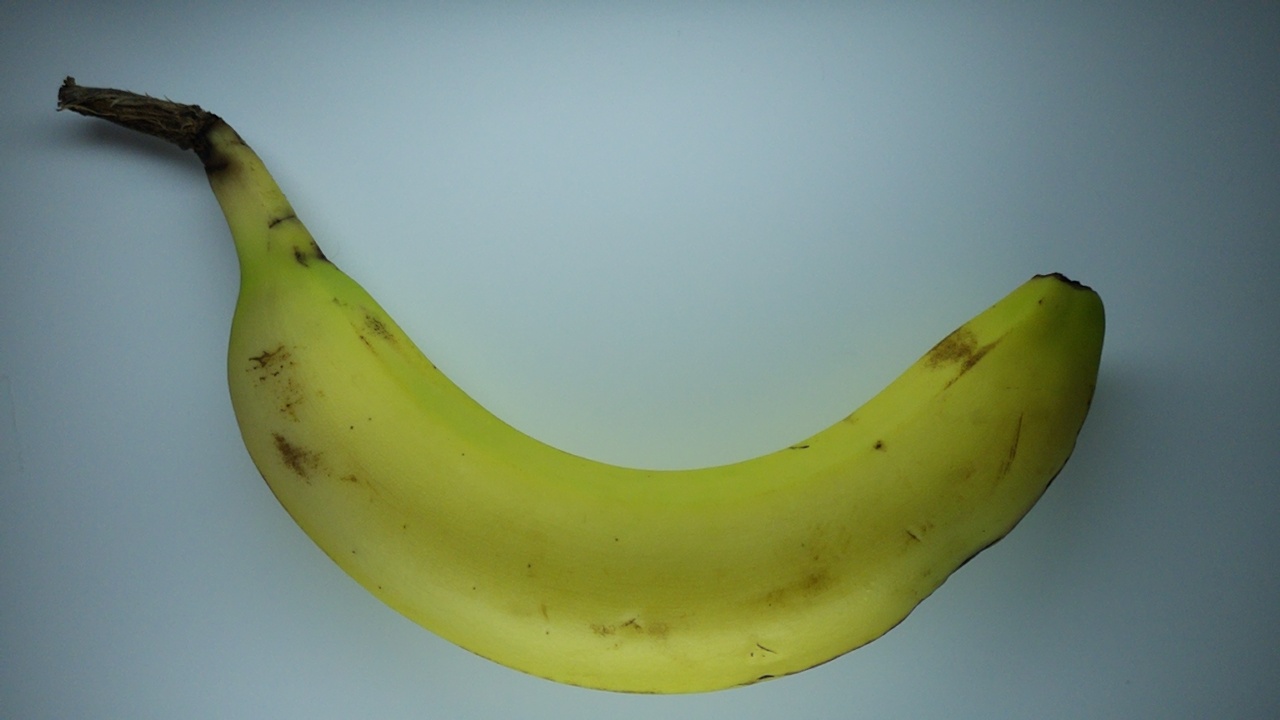
Label: trash